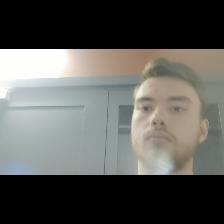
Label: Human